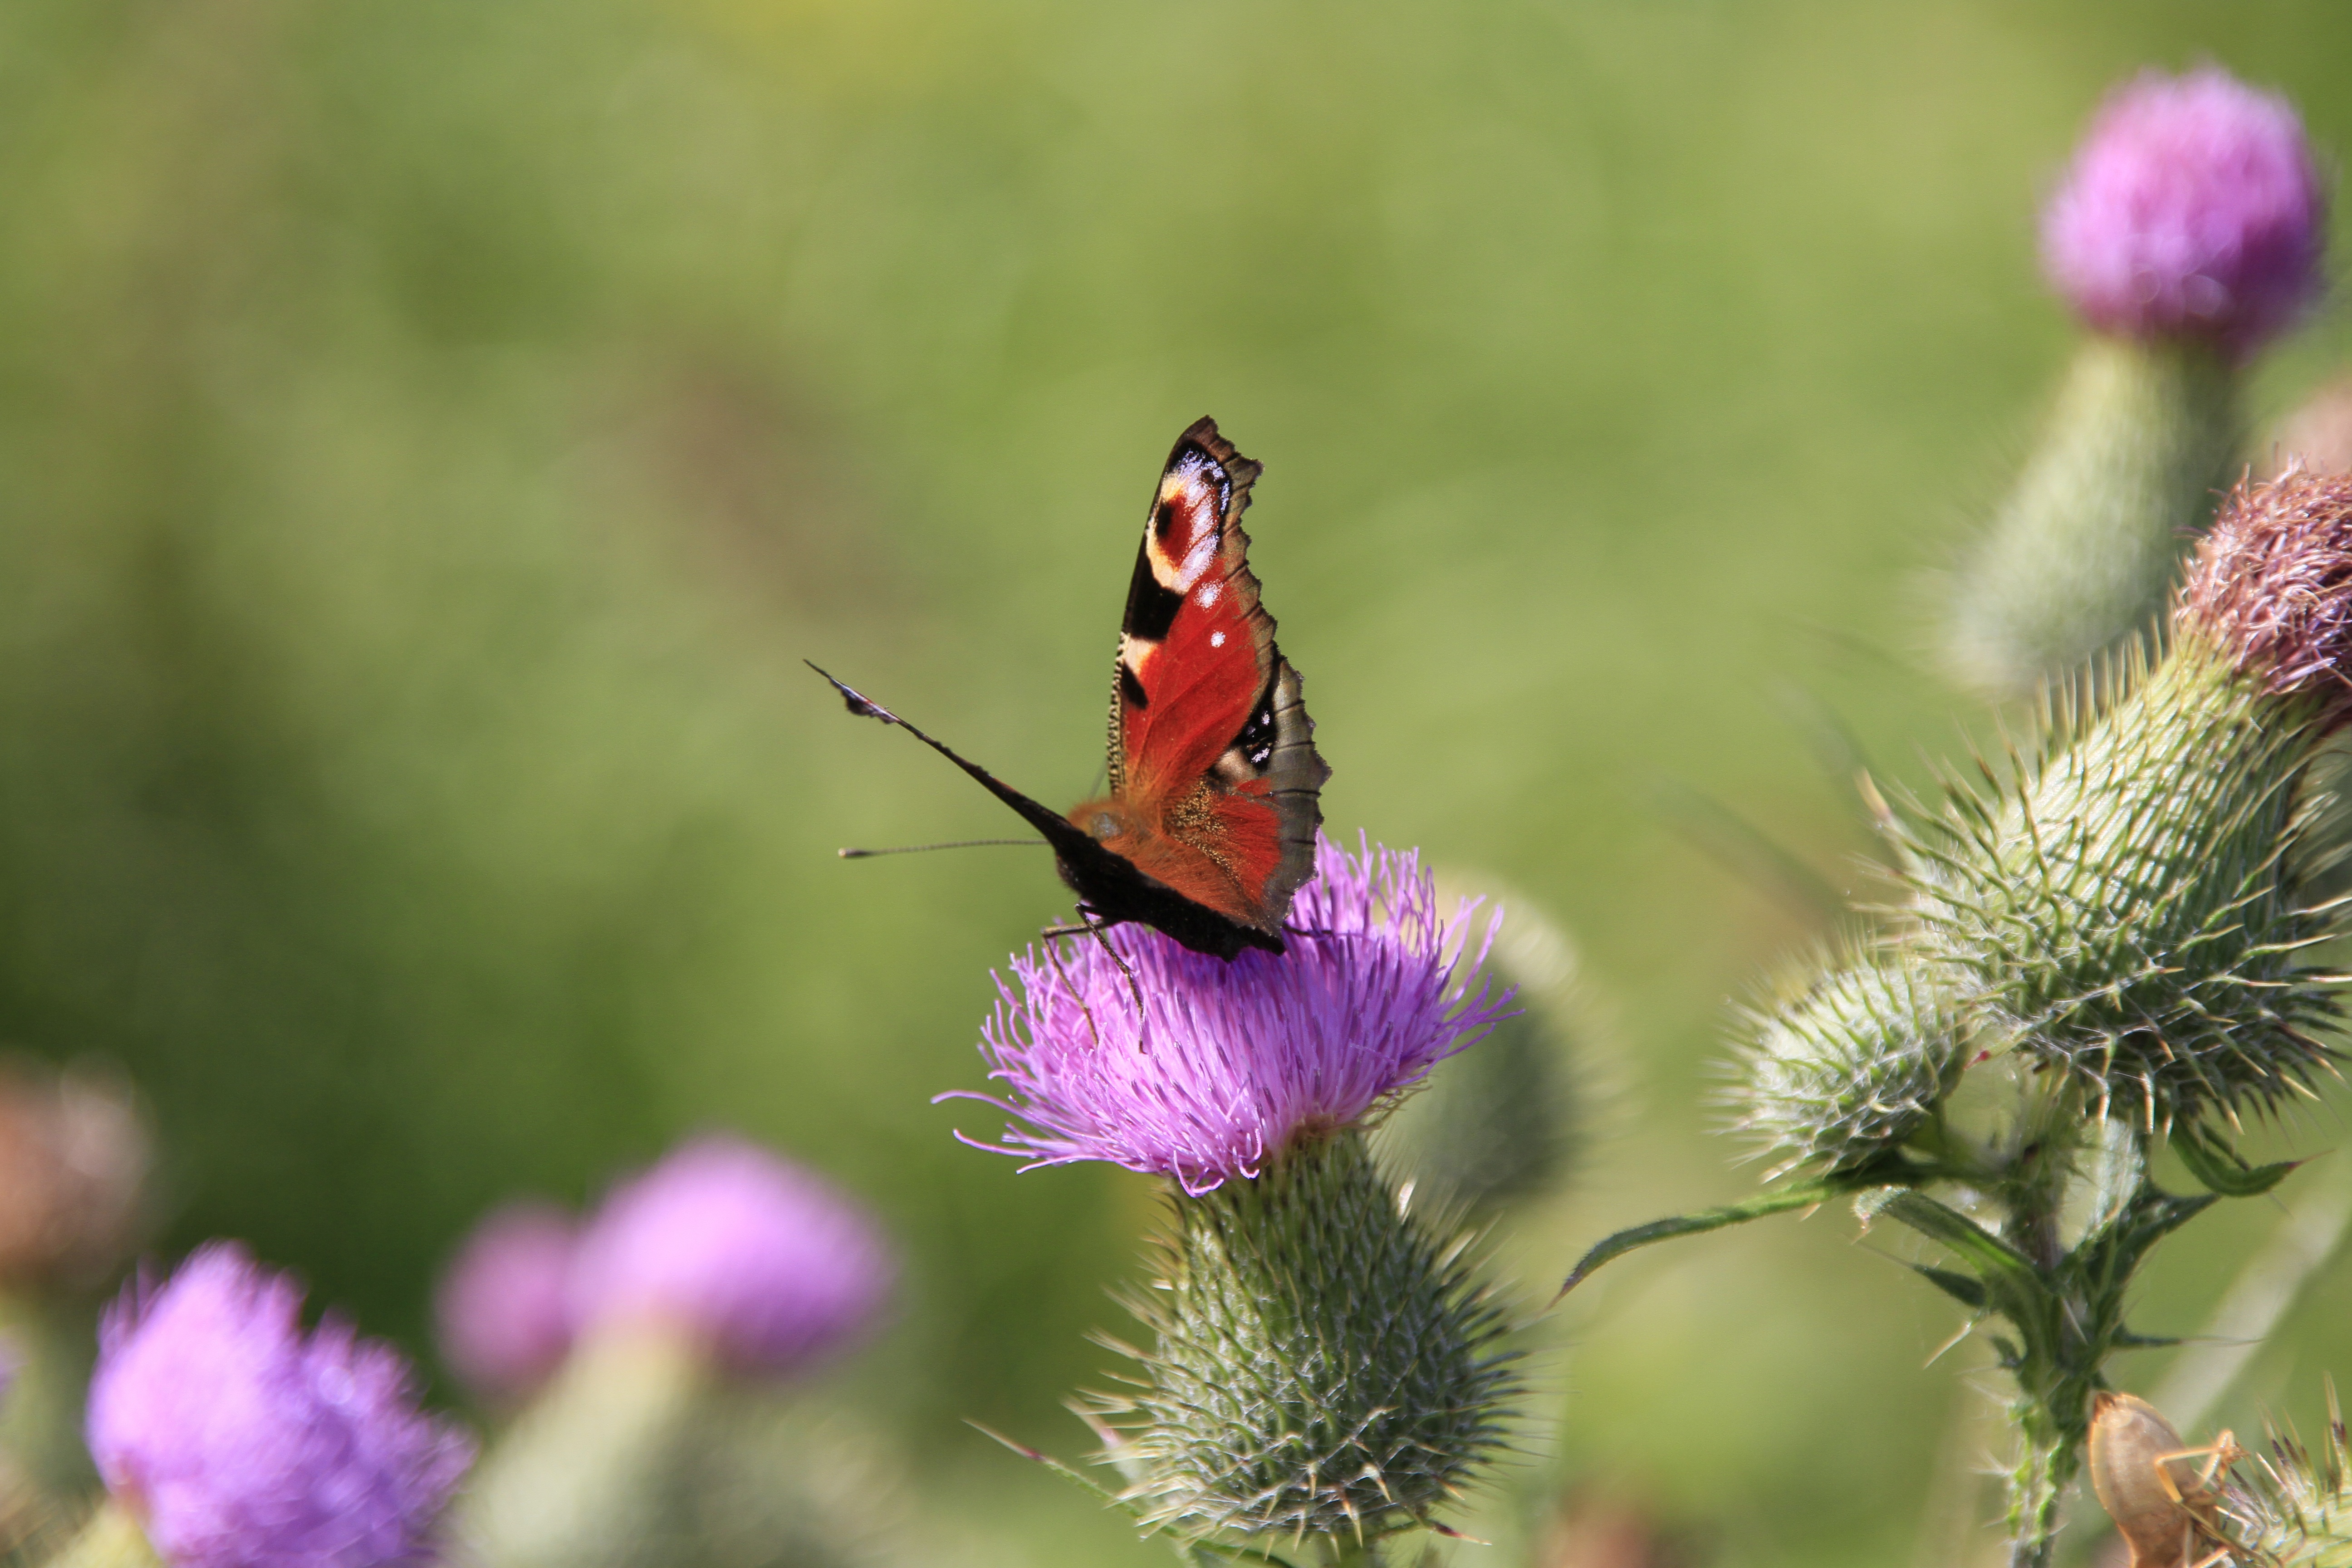
nature, grass, plant, photography, meadow, flower, summer, wildlife, insect, botany, butterfly, flora, fauna, invertebrate, wildflower, close up, thistle, nectar, macro photography, moths and butterflies